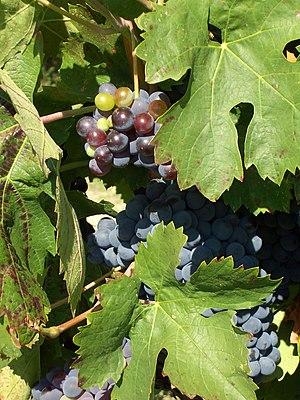
Le languedoc est un vin d'appellation d'origine contrôlée produit en Languedoc-Roussillon, sur une grande partie des départements de l'Hérault, de l'Aude et des Pyrénées-Orientales, plus quelques communes du Gard.